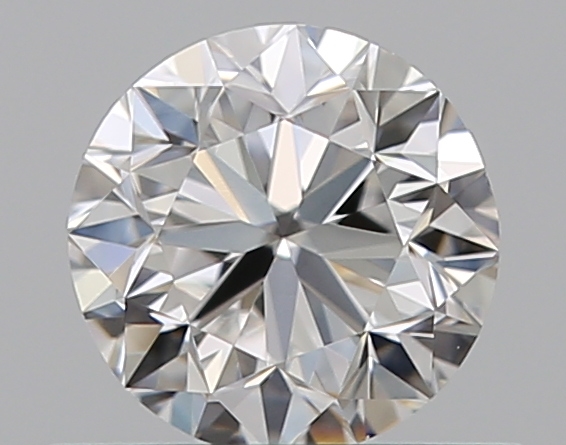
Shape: round
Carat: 0.5
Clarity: VS2
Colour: E
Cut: GD
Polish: EX
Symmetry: VG
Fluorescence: N
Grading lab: GIA
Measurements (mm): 4.83 x 4.89 x 3.21